Koenkai

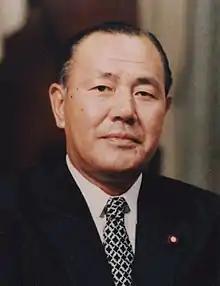
Kakuei Tanaka

The "koenkai" of Kakuei Tanaka (田中角栄 4 May 1918 – 16 December 1993)– Prime Minister of Japan from 1972 to 1974 – has been recognised as the one that boasted the most far-reaching influence of its kind in Japanese political history. Tanaka's "Etsuzankai" - literally translated into "cross the mountains of Niigata to get to Tokyo" – was based in the Third District of his hometown –Niigata Prefecture. By the 1970s, the number of people associating with "Etsuzankai" reached an all-time high of 98,000 members, accounting for approximately 20% of Niigata's eligible voters. Among these were very powerful figures, including the 26 out of 33 mayors of Niigata's separate municipalities, and half the number of city councils and prefectural legislature officials. The organization also ran its own publication, called the "Monthly Etsuzan," whose circulation was over 50,000.